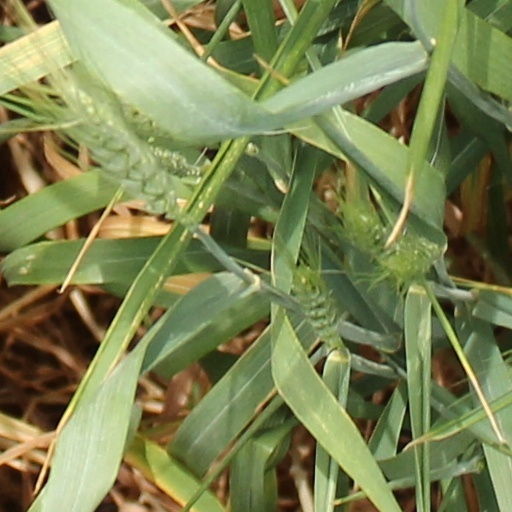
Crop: wheat